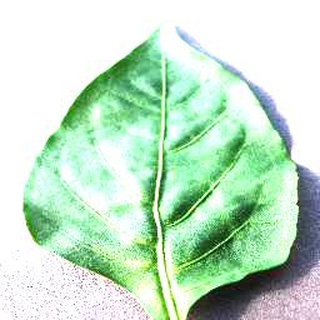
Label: healthy_bell_pepper